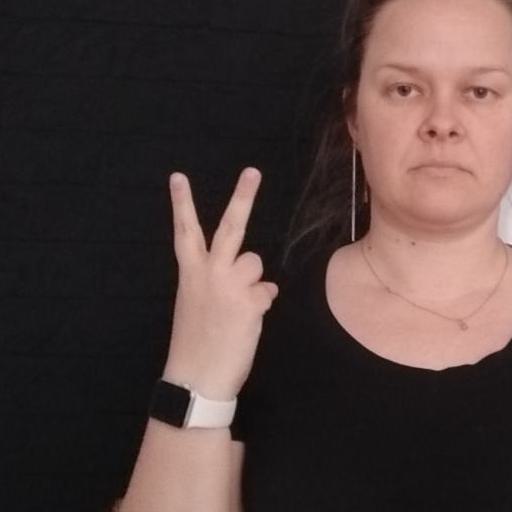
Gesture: peace_inverted